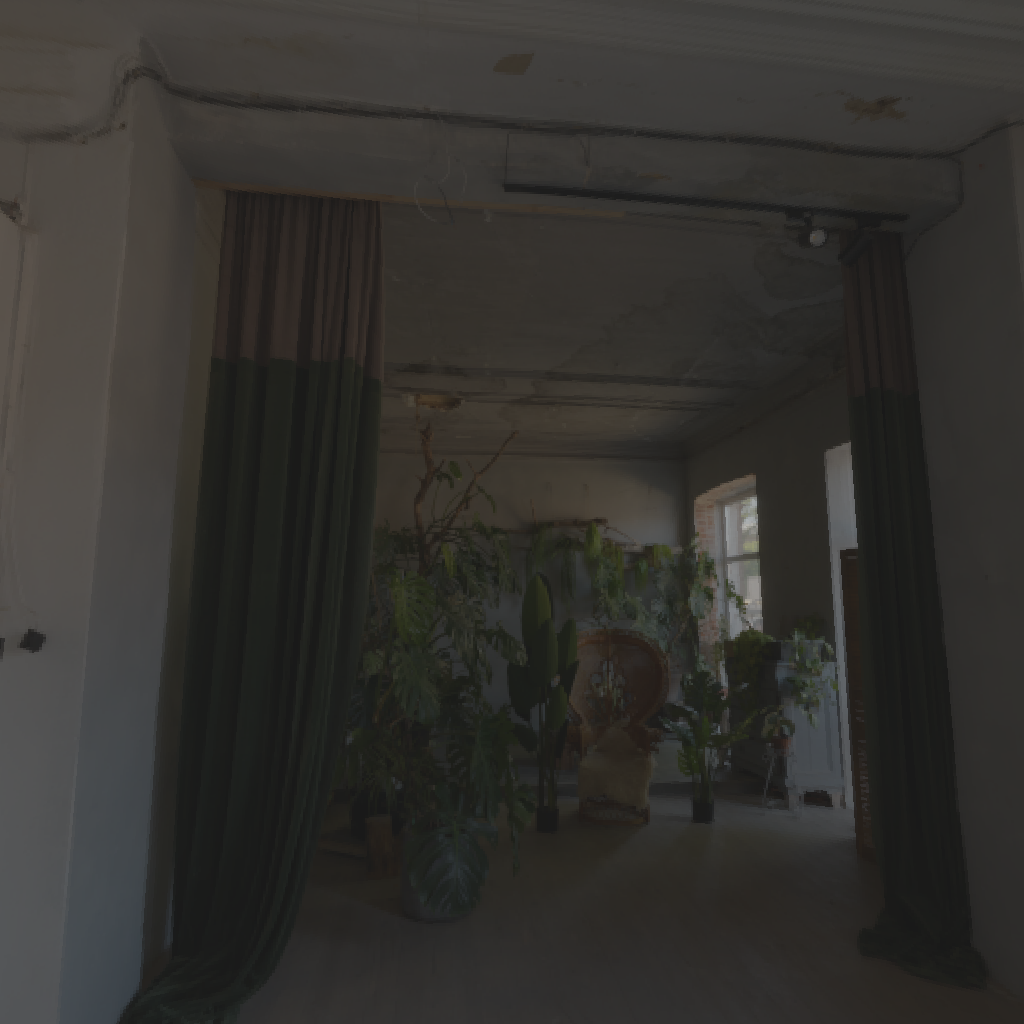
scene-linear HDR photo, Photo Studio London Hall, indoor, with visible sun, table, couch, victorian, apartment, backplates, natural light, urban, low contrast, midday, studio, high dynamic range, physically based lighting